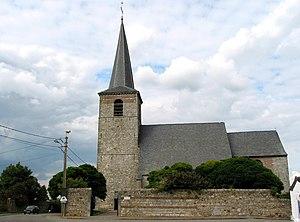
Théophile Lejeune est un historien belge né à Estinnes-au-Val le 5 février 1821, et y décédé le 15 septembre 1885. Il fut inhumé au cimetière d'Estinnes-au-Val le 18 septembre 1885.
Estinnes-au-Val [ɛstinoval] est une section de la commune belge d'Estinnes, située en Région wallonne dans la province de Hainaut.
Cette page regroupe l'ensemble du patrimoine immobilier classé de la commune belge d'Estinnes.